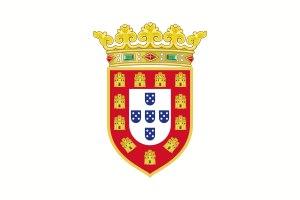
Le drapeau du Portugal est actuellement de couleurs verte et rouge sur la séparation desquelles se trouvent une sphère armillaire et les armoiries du pays. Le drapeau actuel est le drapeau républicain qui a succédé en 1911 à l'ancien drapeau bleu et blanc. C'est un des nombreux drapeaux au dessin décentré vers la hampe.